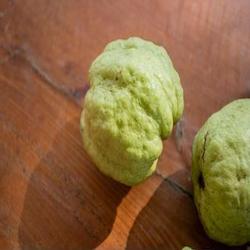
Label: Guava